Bharatpur State

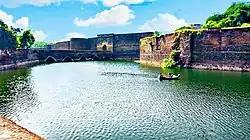
Lohagarh Fort, built by Maharaja Suraj Mal in 1732 on an artificial island and took eight years to complete.

In 1805, war between the British and the Holkars broke out. Maharaja Ranjit Singh agreed to help the Holkar and the two Maharajas fell back to the Bharatpur fort. The British surrounded the fort and after three months, Ranjit Singh agreed to peace and signed a treaty with the British, thus becoming a princely state. Maharaja Jaswant Singh of Bharatpur provided great support for the British during the Indian Rebellion of 1857 and this aid was greatly acknowledged by the British. Jaswant Singh was made a G.C.S.I and his personal gun salute was increased.